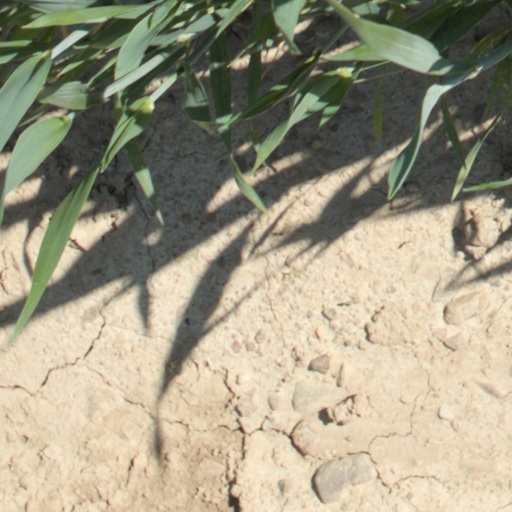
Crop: wheat